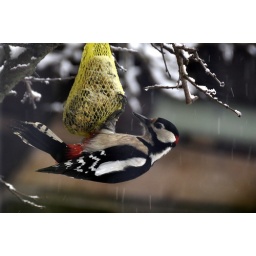
Great spotted woodpecker (Dendrocopos major) hanging on bird feeder in my brother's garden (pic taken through the window)